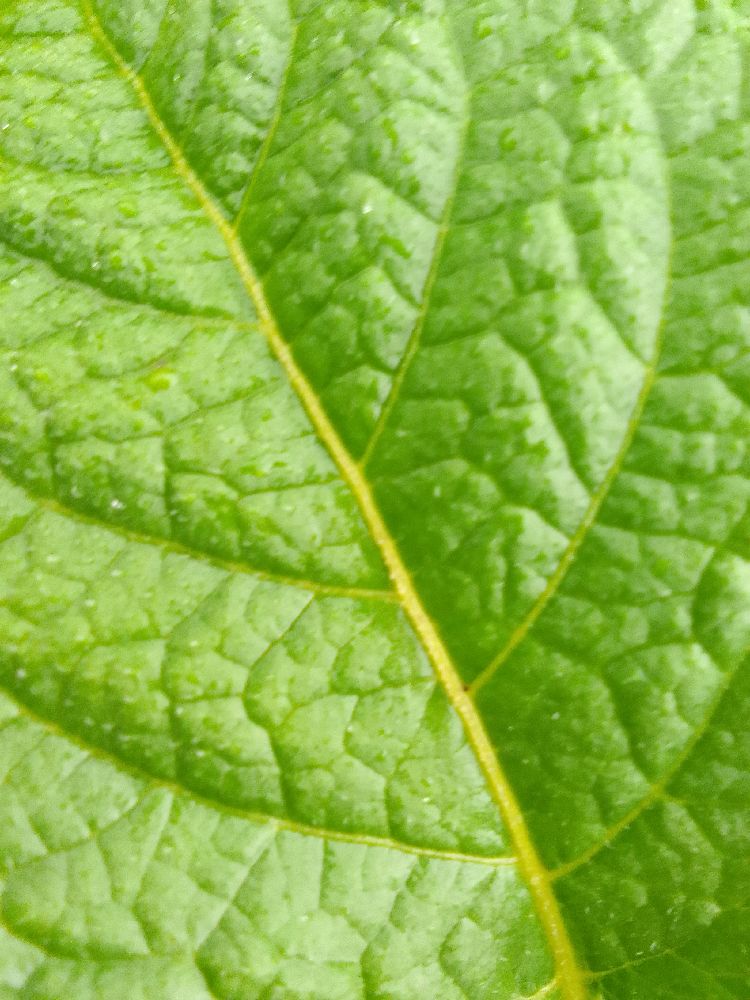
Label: Healthy